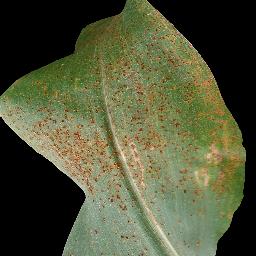
Label: Corn_(Maize)___Common_Rust